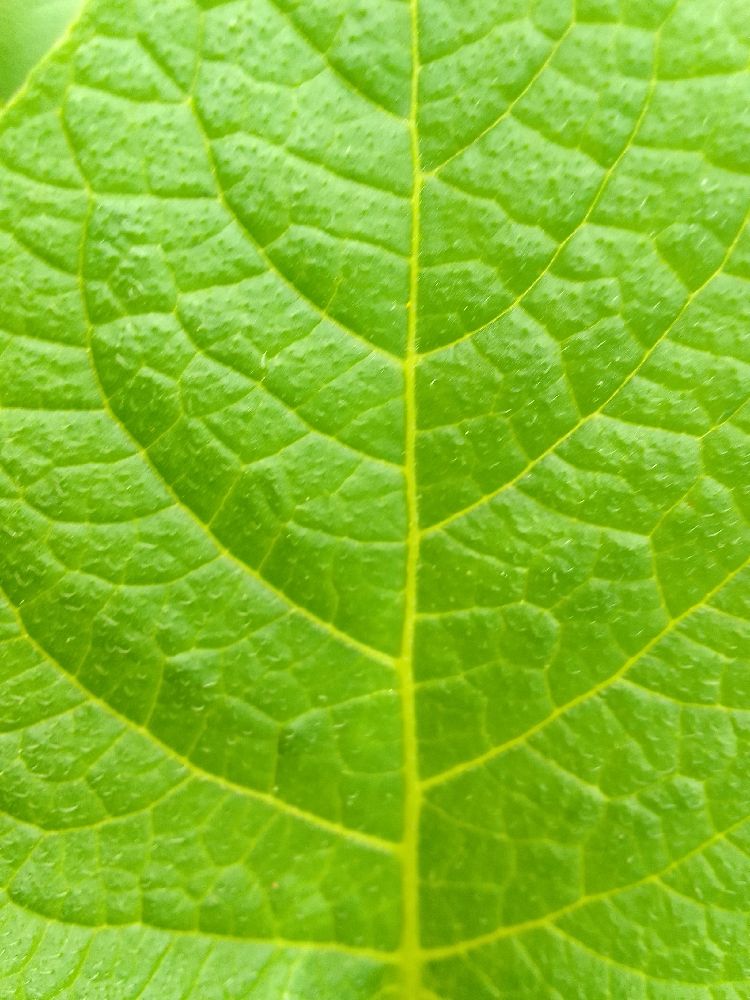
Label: Healthy